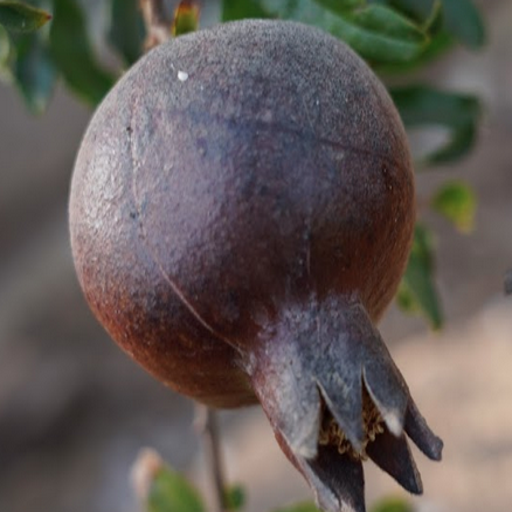
Label: Sunburn